José Manuel Figueroa

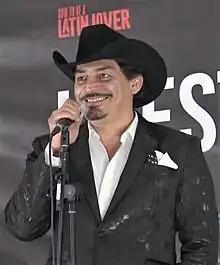
Figueroa speaks in 2017

José Manuel Figueroa Jr. (born May 15, 1975) is a Mexican singer, songwriter, and actor who specializes in Regional Mexican music. He is the eldest of eight children of singer-songwriter Joan Sebastian.